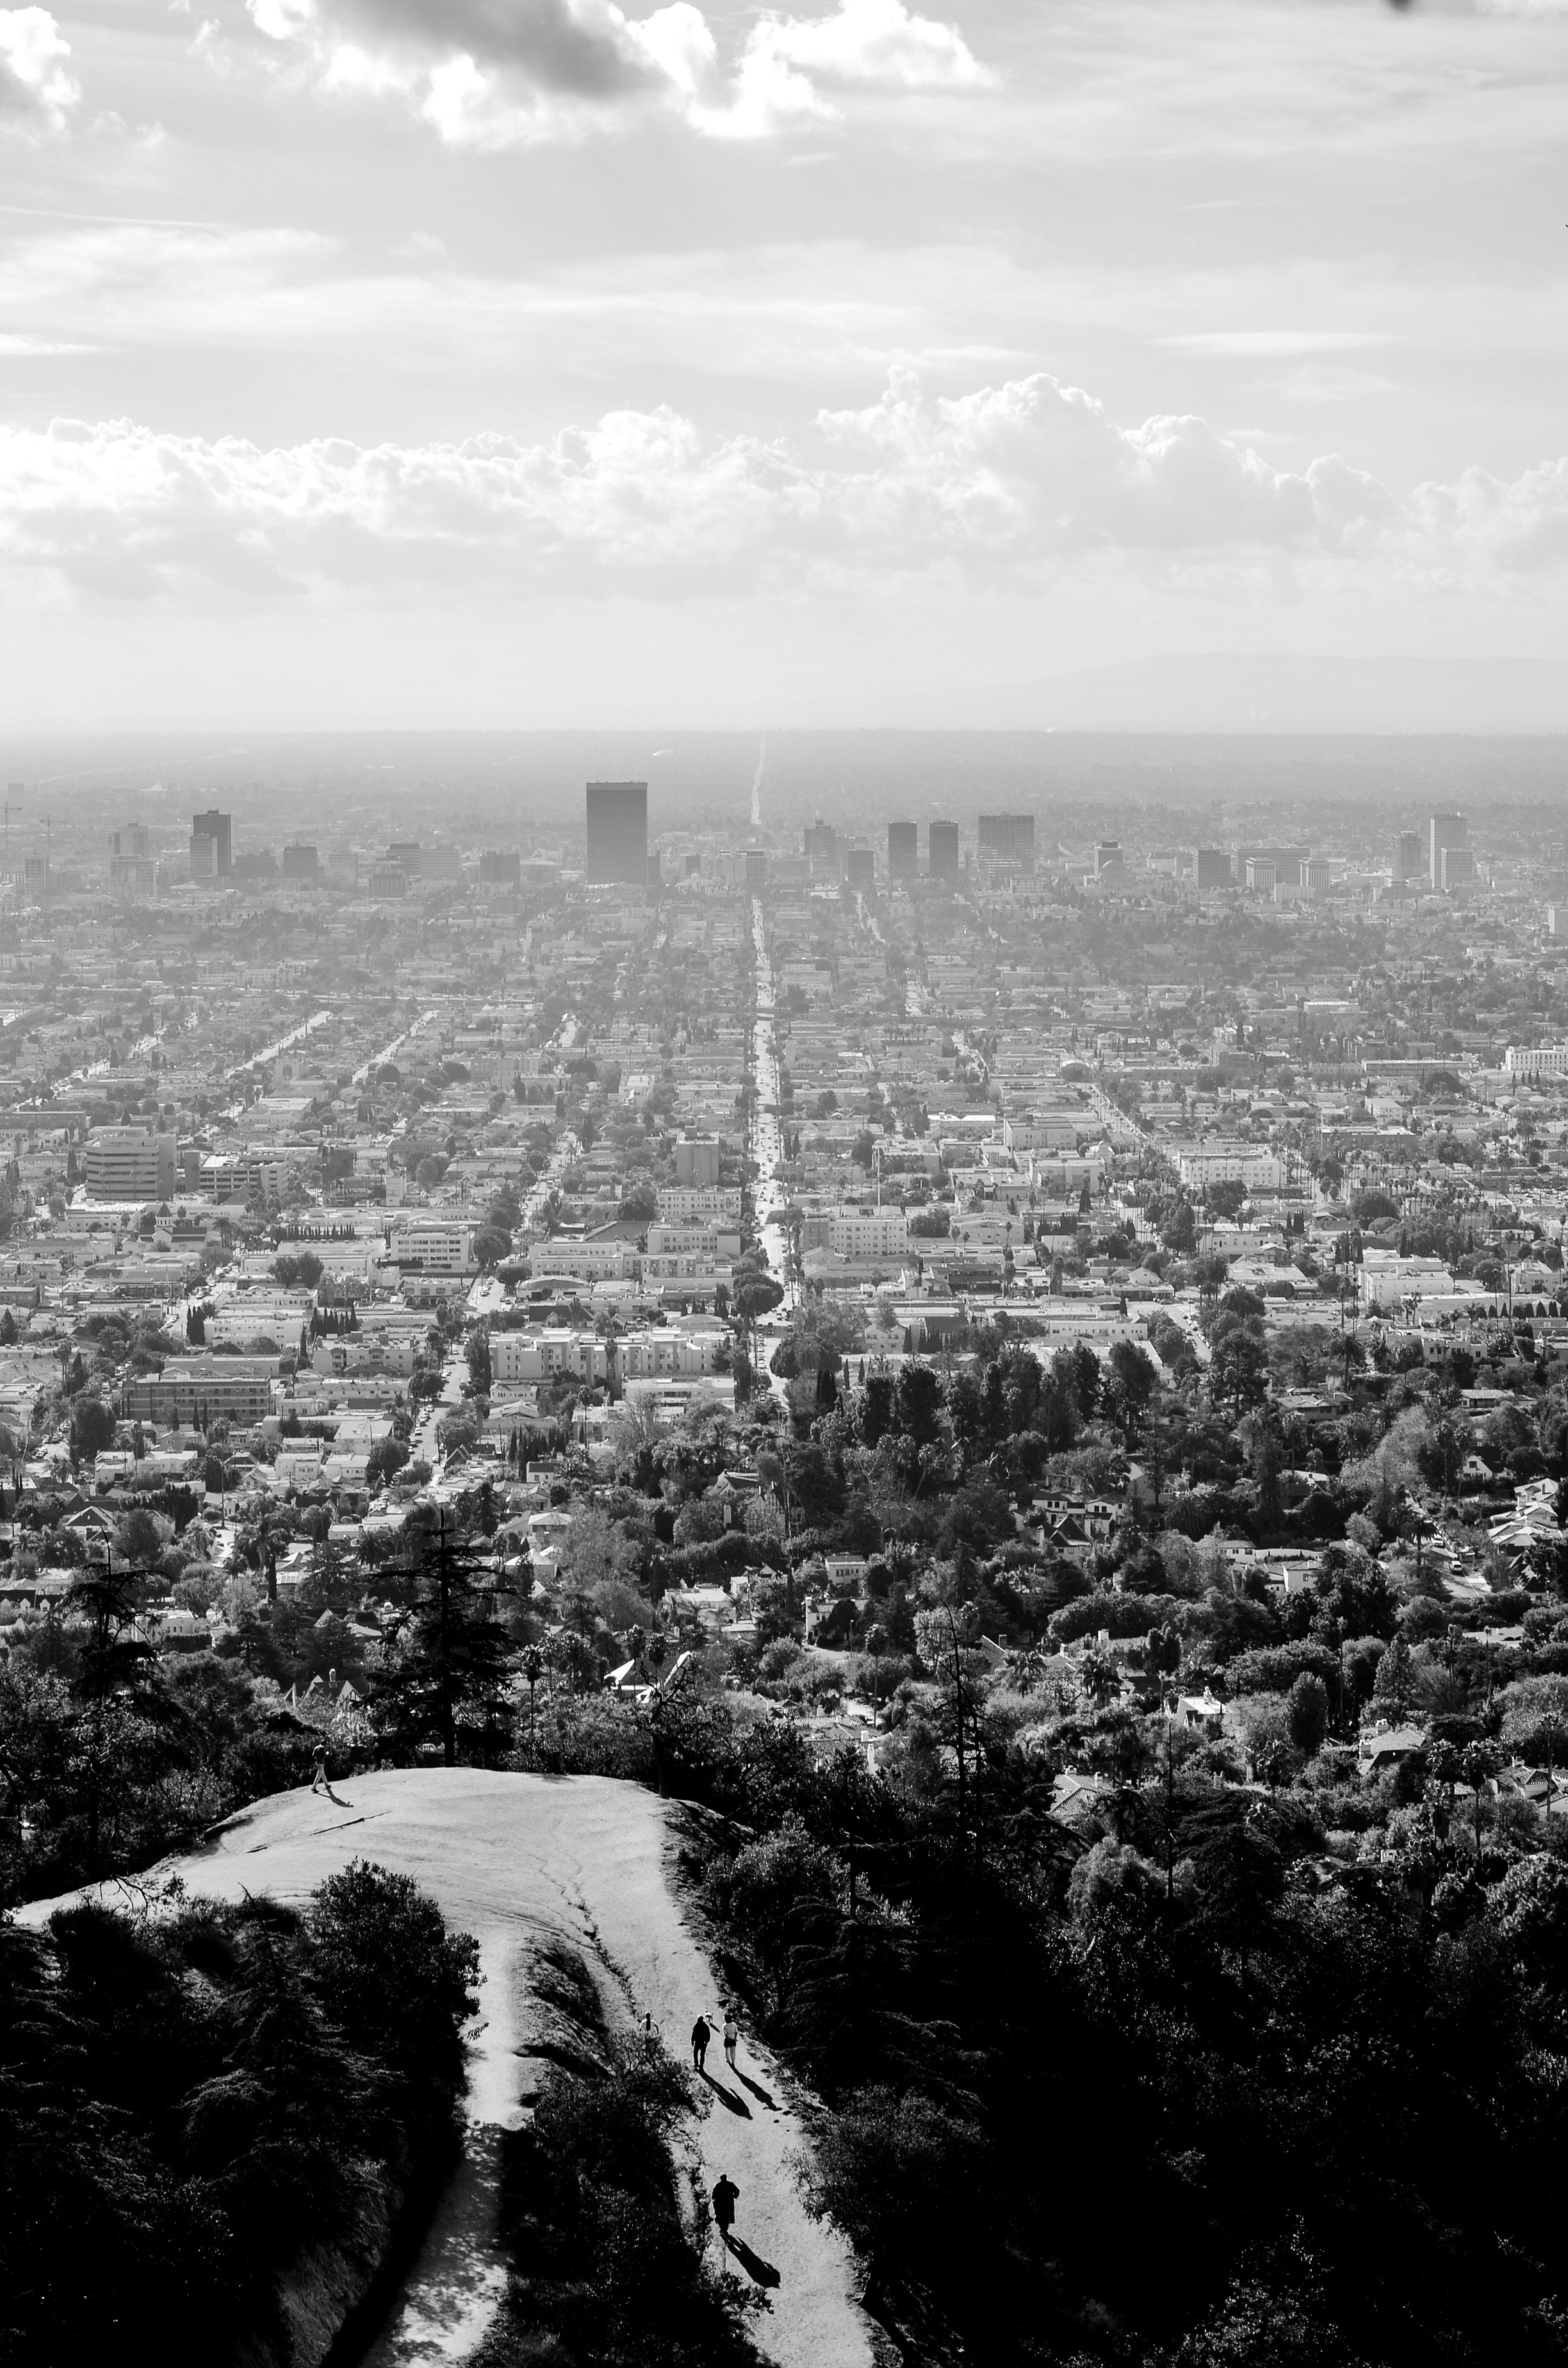
horizon, cloud, black and white, sky, white, skyline, photography, city, atmosphere, skyscraper, cityscape, rural, tower, flight, haze, residential, urban sprawl, grayscale and black, monochrome, aerial photography, monochrome photography, atmospheric phenomenon, atmosphere of earth